Muslim conquest of Persia

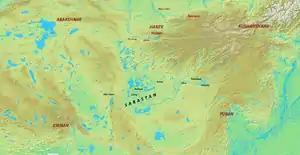
Map of Sakastan under the Sasanians

The Arabs were raiding Sakastan as early as Umar's caliphate. The first real invasion took place in 650, when Abd-Allah ibn Amir, having secured his position in Kerman, sent an army under Mujashi ibn Mas'ud there. After crossing the Dasht-i Lut desert, Mujashi ibn Mas'ud reached Sakastan, but suffered a heavy defeat and was forced to retreat.